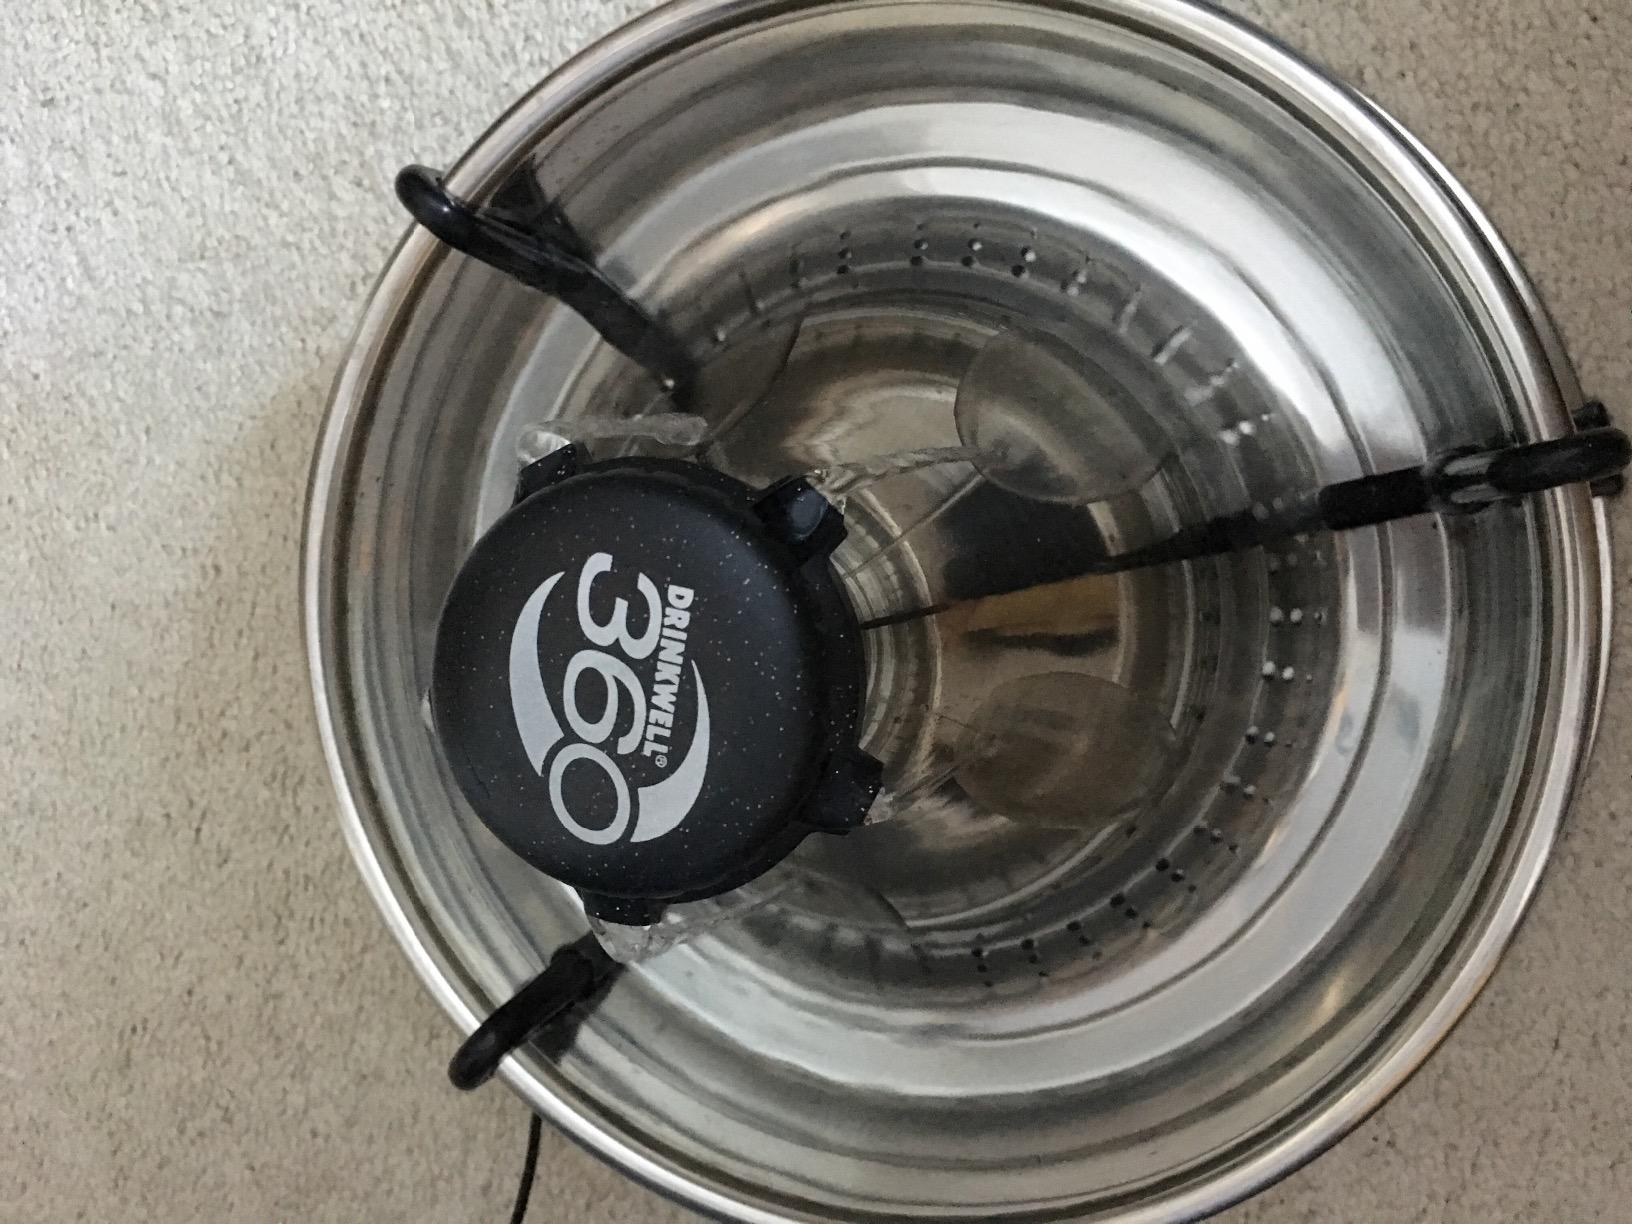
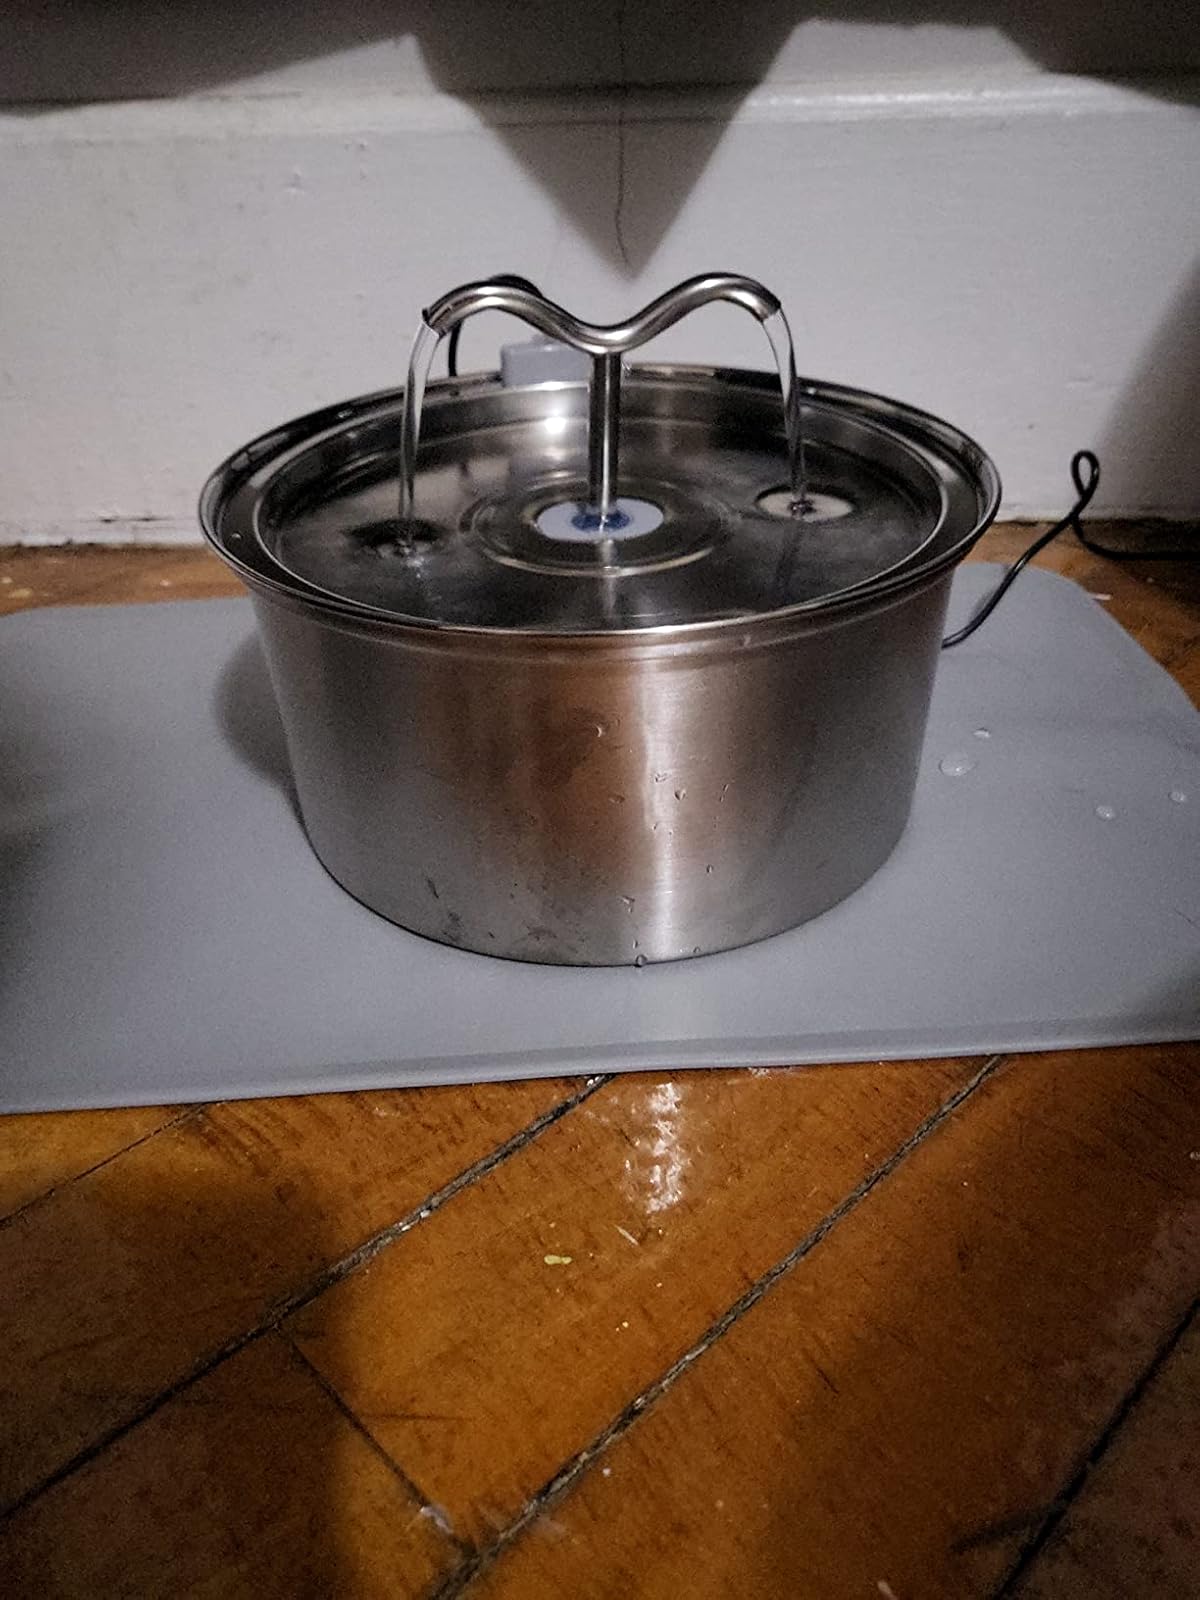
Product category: items_bowl
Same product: no